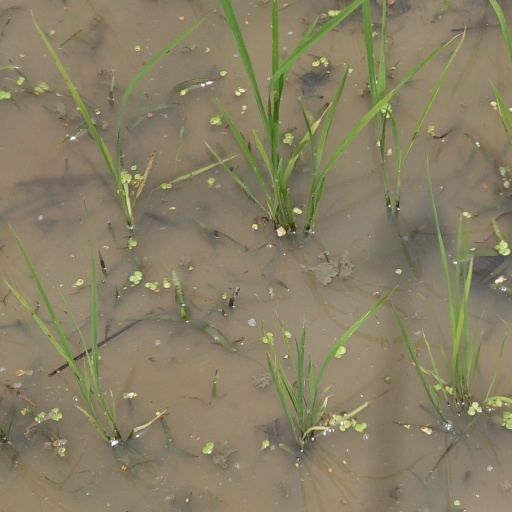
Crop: rice